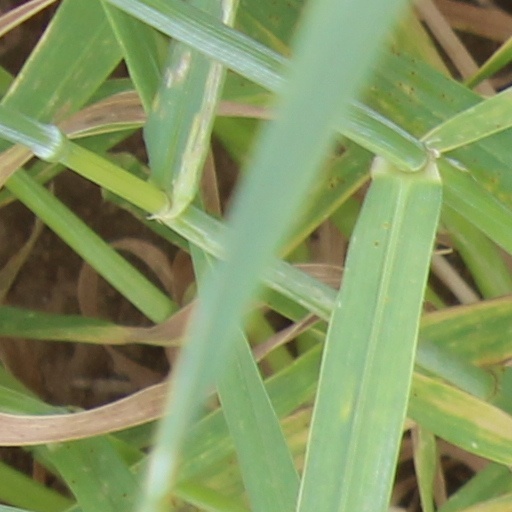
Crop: wheat